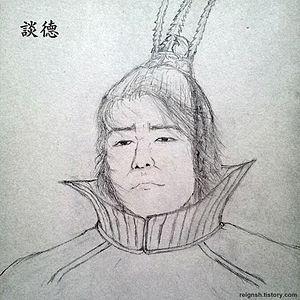
Kwanggaet'o Wang, dit le Grand est le dix-neuvième roi du Koguryo, le plus septentrional des Trois Royaumes de Corée, de 391 à sa mort en 413. Son fils Changsu Wang lui succède.